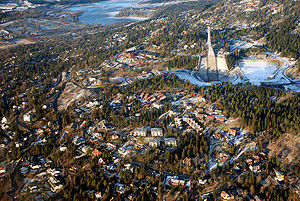
Holmenkollen
Luftfoto af Holmenkollen.
Holmenkollen er et nabolag i bydelen Vestre Aker i den norske hovedstad Oslo. Ud over at være et boligområde, har området været centrum for skisport siden slutningen af det 19. århundrede. På den berømte skihopsbakke Holmenkollbakken har der været afholdt konkurrencer siden 1892. Området er en af Norges mest besøgte turistattraktioner med over én million besøgende.